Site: brandenburg
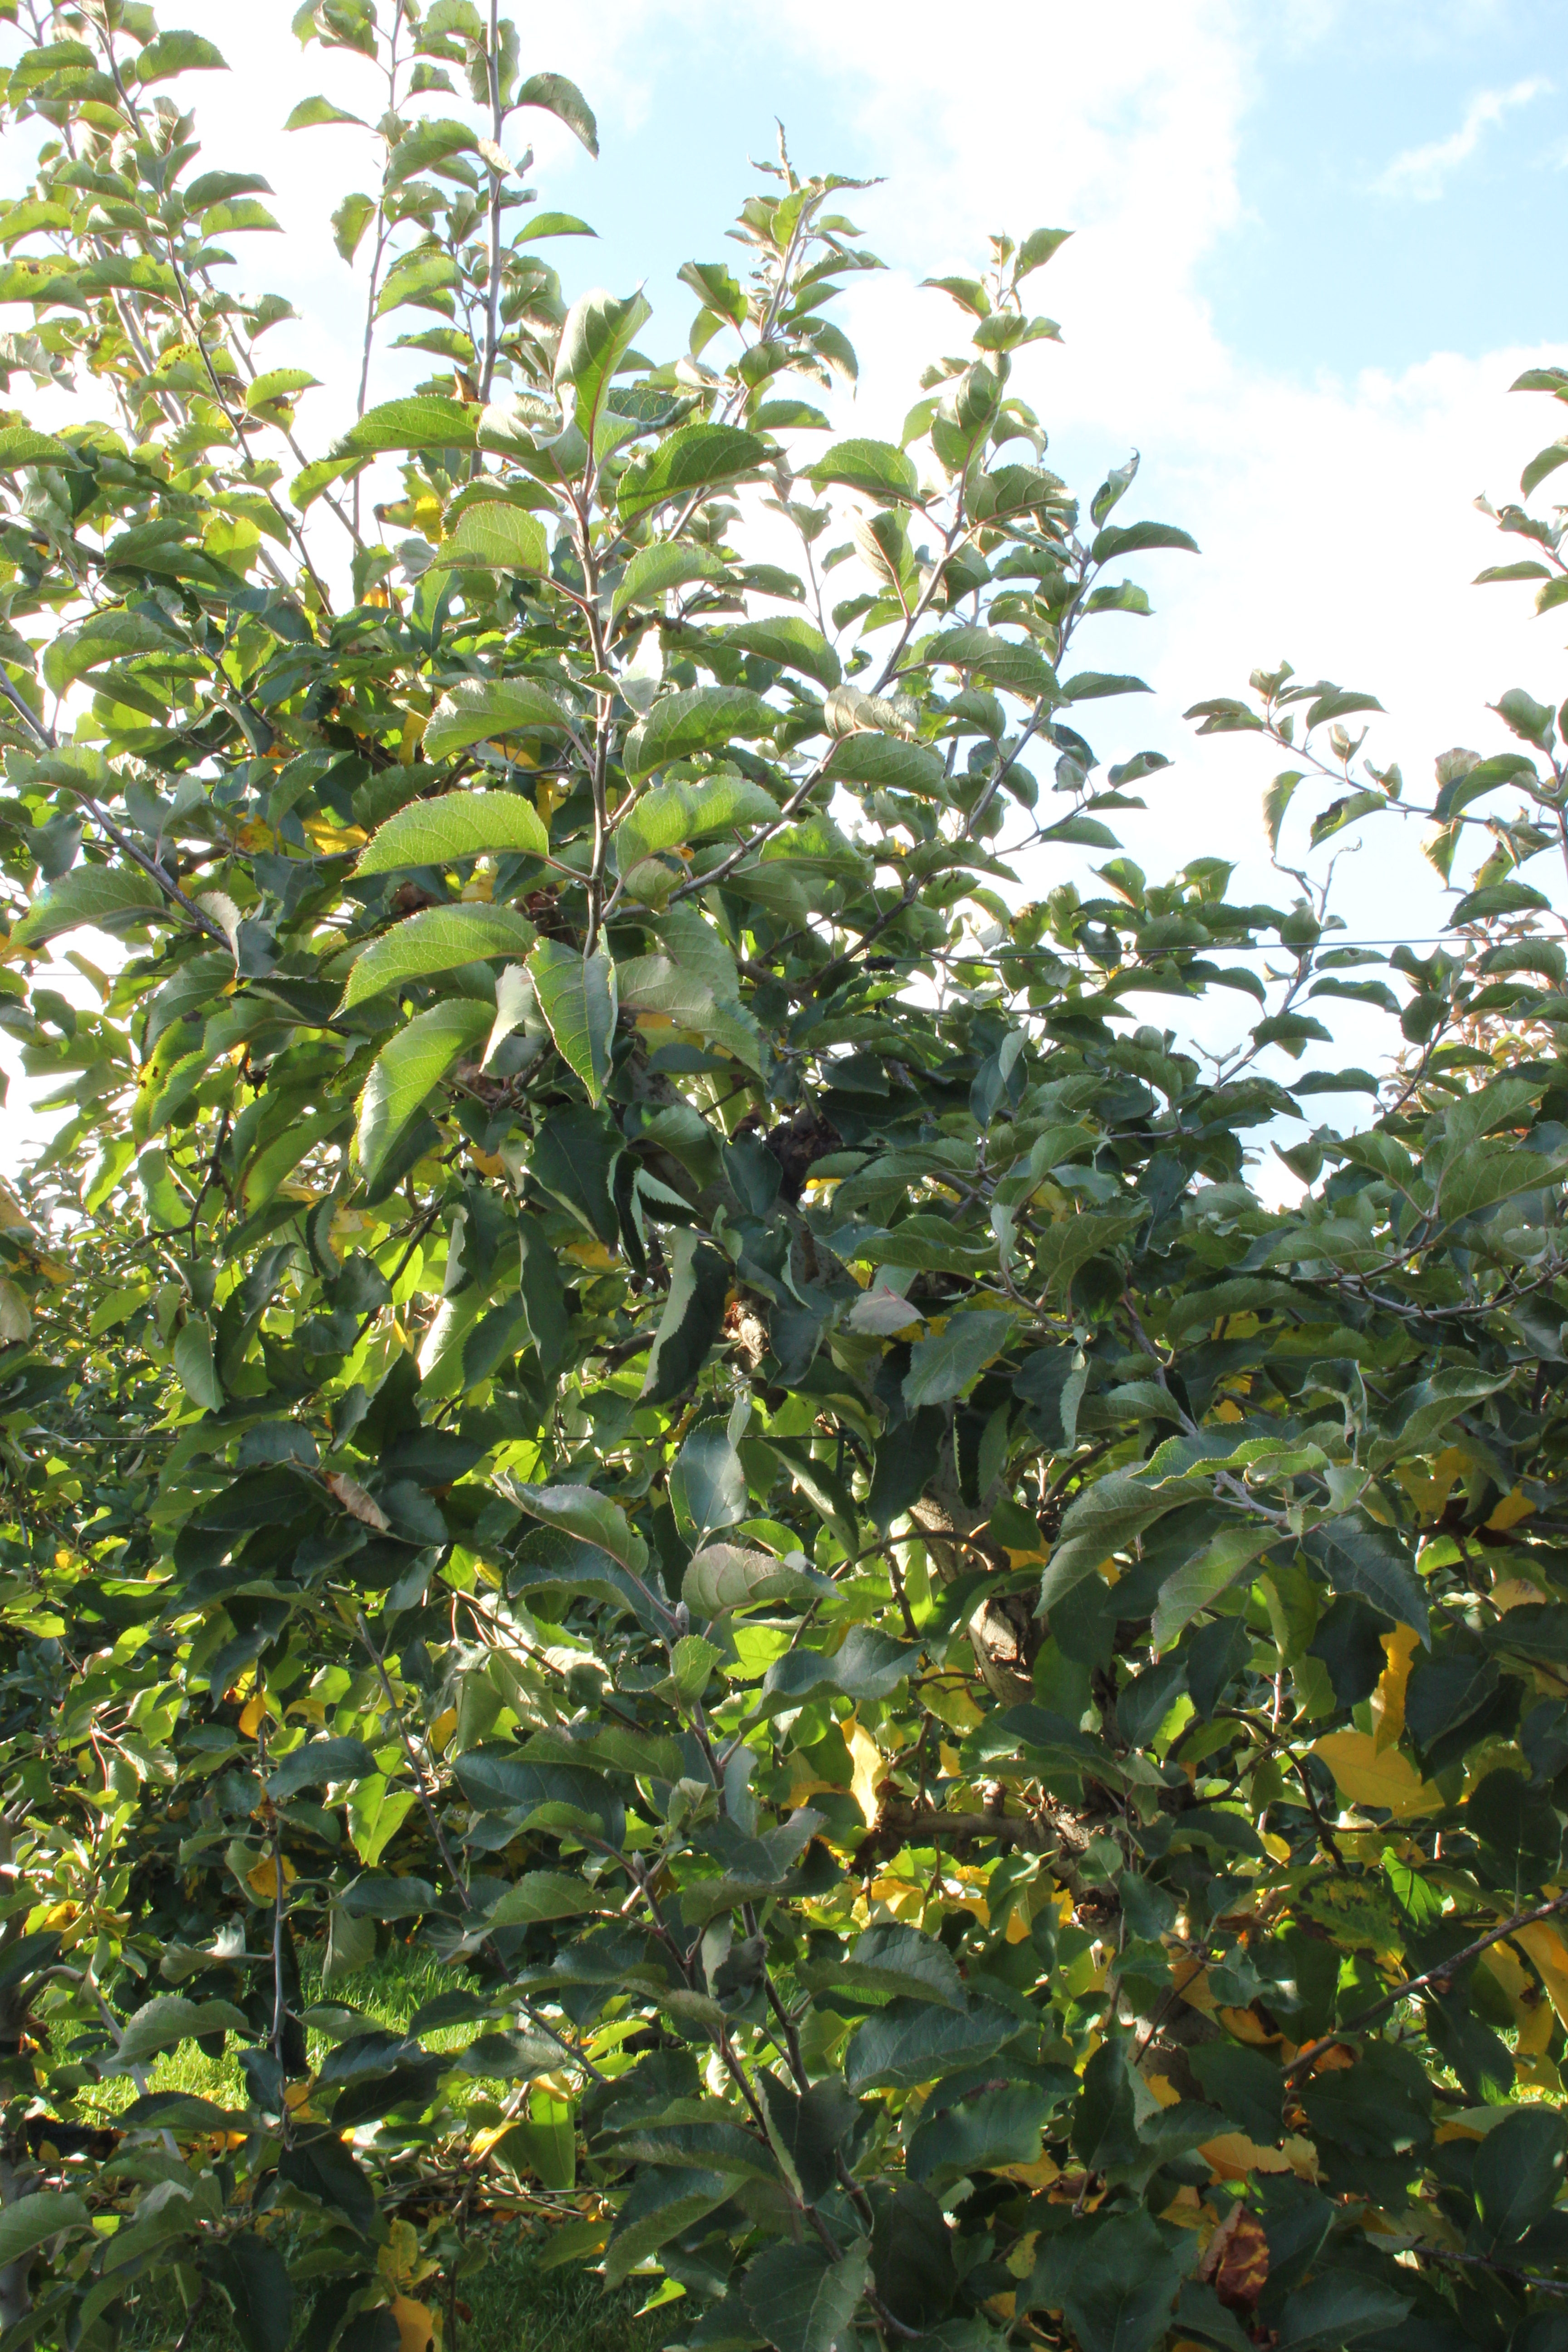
Growth stage (BBCH 91): Senescence, beginning of dormancy